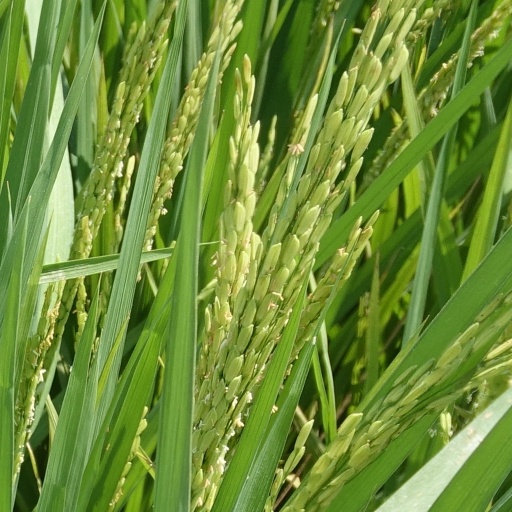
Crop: rice